Asymmetric warfare

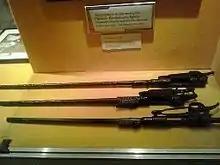
Remnants of rifles used by Filipino soldiers during the War on display at Clark Museum

Benjamin Church designed his force primarily to emulate Native American patterns of war. Toward this end, Church endeavored to learn to fight like Native Americans from Native Americans. Americans became rangers exclusively under the tutelage of the Native American allies. (Until the end of the colonial period, rangers depended on Native Americans as both allies and teachers.)